Inspector George Gently

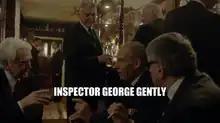
One example of a title card

Inspector George Gently (also known as George Gently for the pilot and first series) is a British crime drama television series produced by Company Pictures for BBC One, set in the 1960s and loosely based on some of the Inspector Gently novels written by Alan Hunter. The series stars Martin Shaw as the eponymous inspector and Lee Ingleby as Detective Sergeant John Bacchus, with Simon Hubbard and Lisa McGrillis in supporting roles as police constables in the fictitious North East Constabulary.